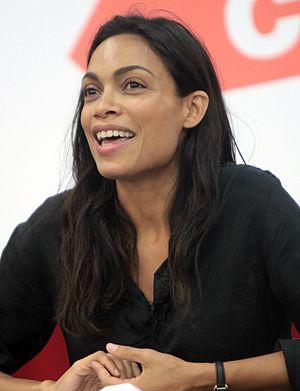
Rosario Dawson est une actrice américaine, née le 9 mai 1979 à New York.